Karl Marx Road, Vijayawada

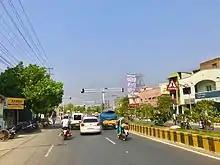
Karl Marx road near BRTS road junction

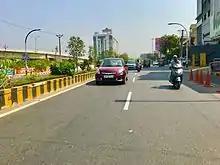
Karl Marx road near Inner Ring road junction

Karl Marx road, also known as Eluru road is one of the two major roads in the Indian city of Vijayawada, Andhra Pradesh, the other being M.G Road. Karl Max Road runs from the old bus depot to a city named Eluru in West Godavari district. MG Road diverges into Bandar Road and Karl max Road near the police control room in Governorpeta. This road runs generally parallel to the Ryves Canal and joins NH5 at Ramavarappadu Ring at the city's official limits.